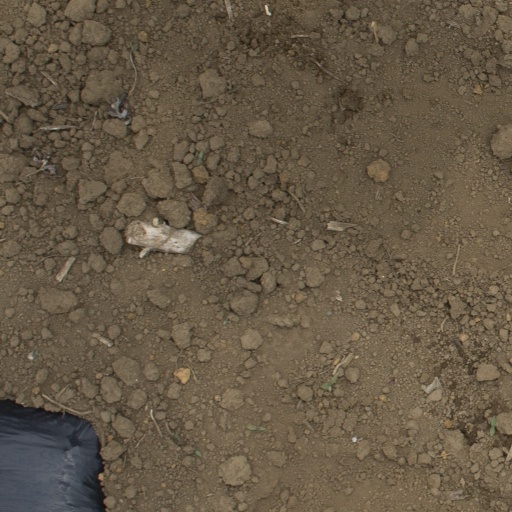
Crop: Jerusalem artichoke